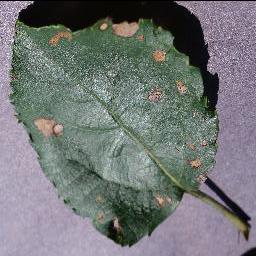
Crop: apple
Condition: black_rot